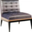
Label: chair